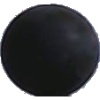
Label: blue_grape